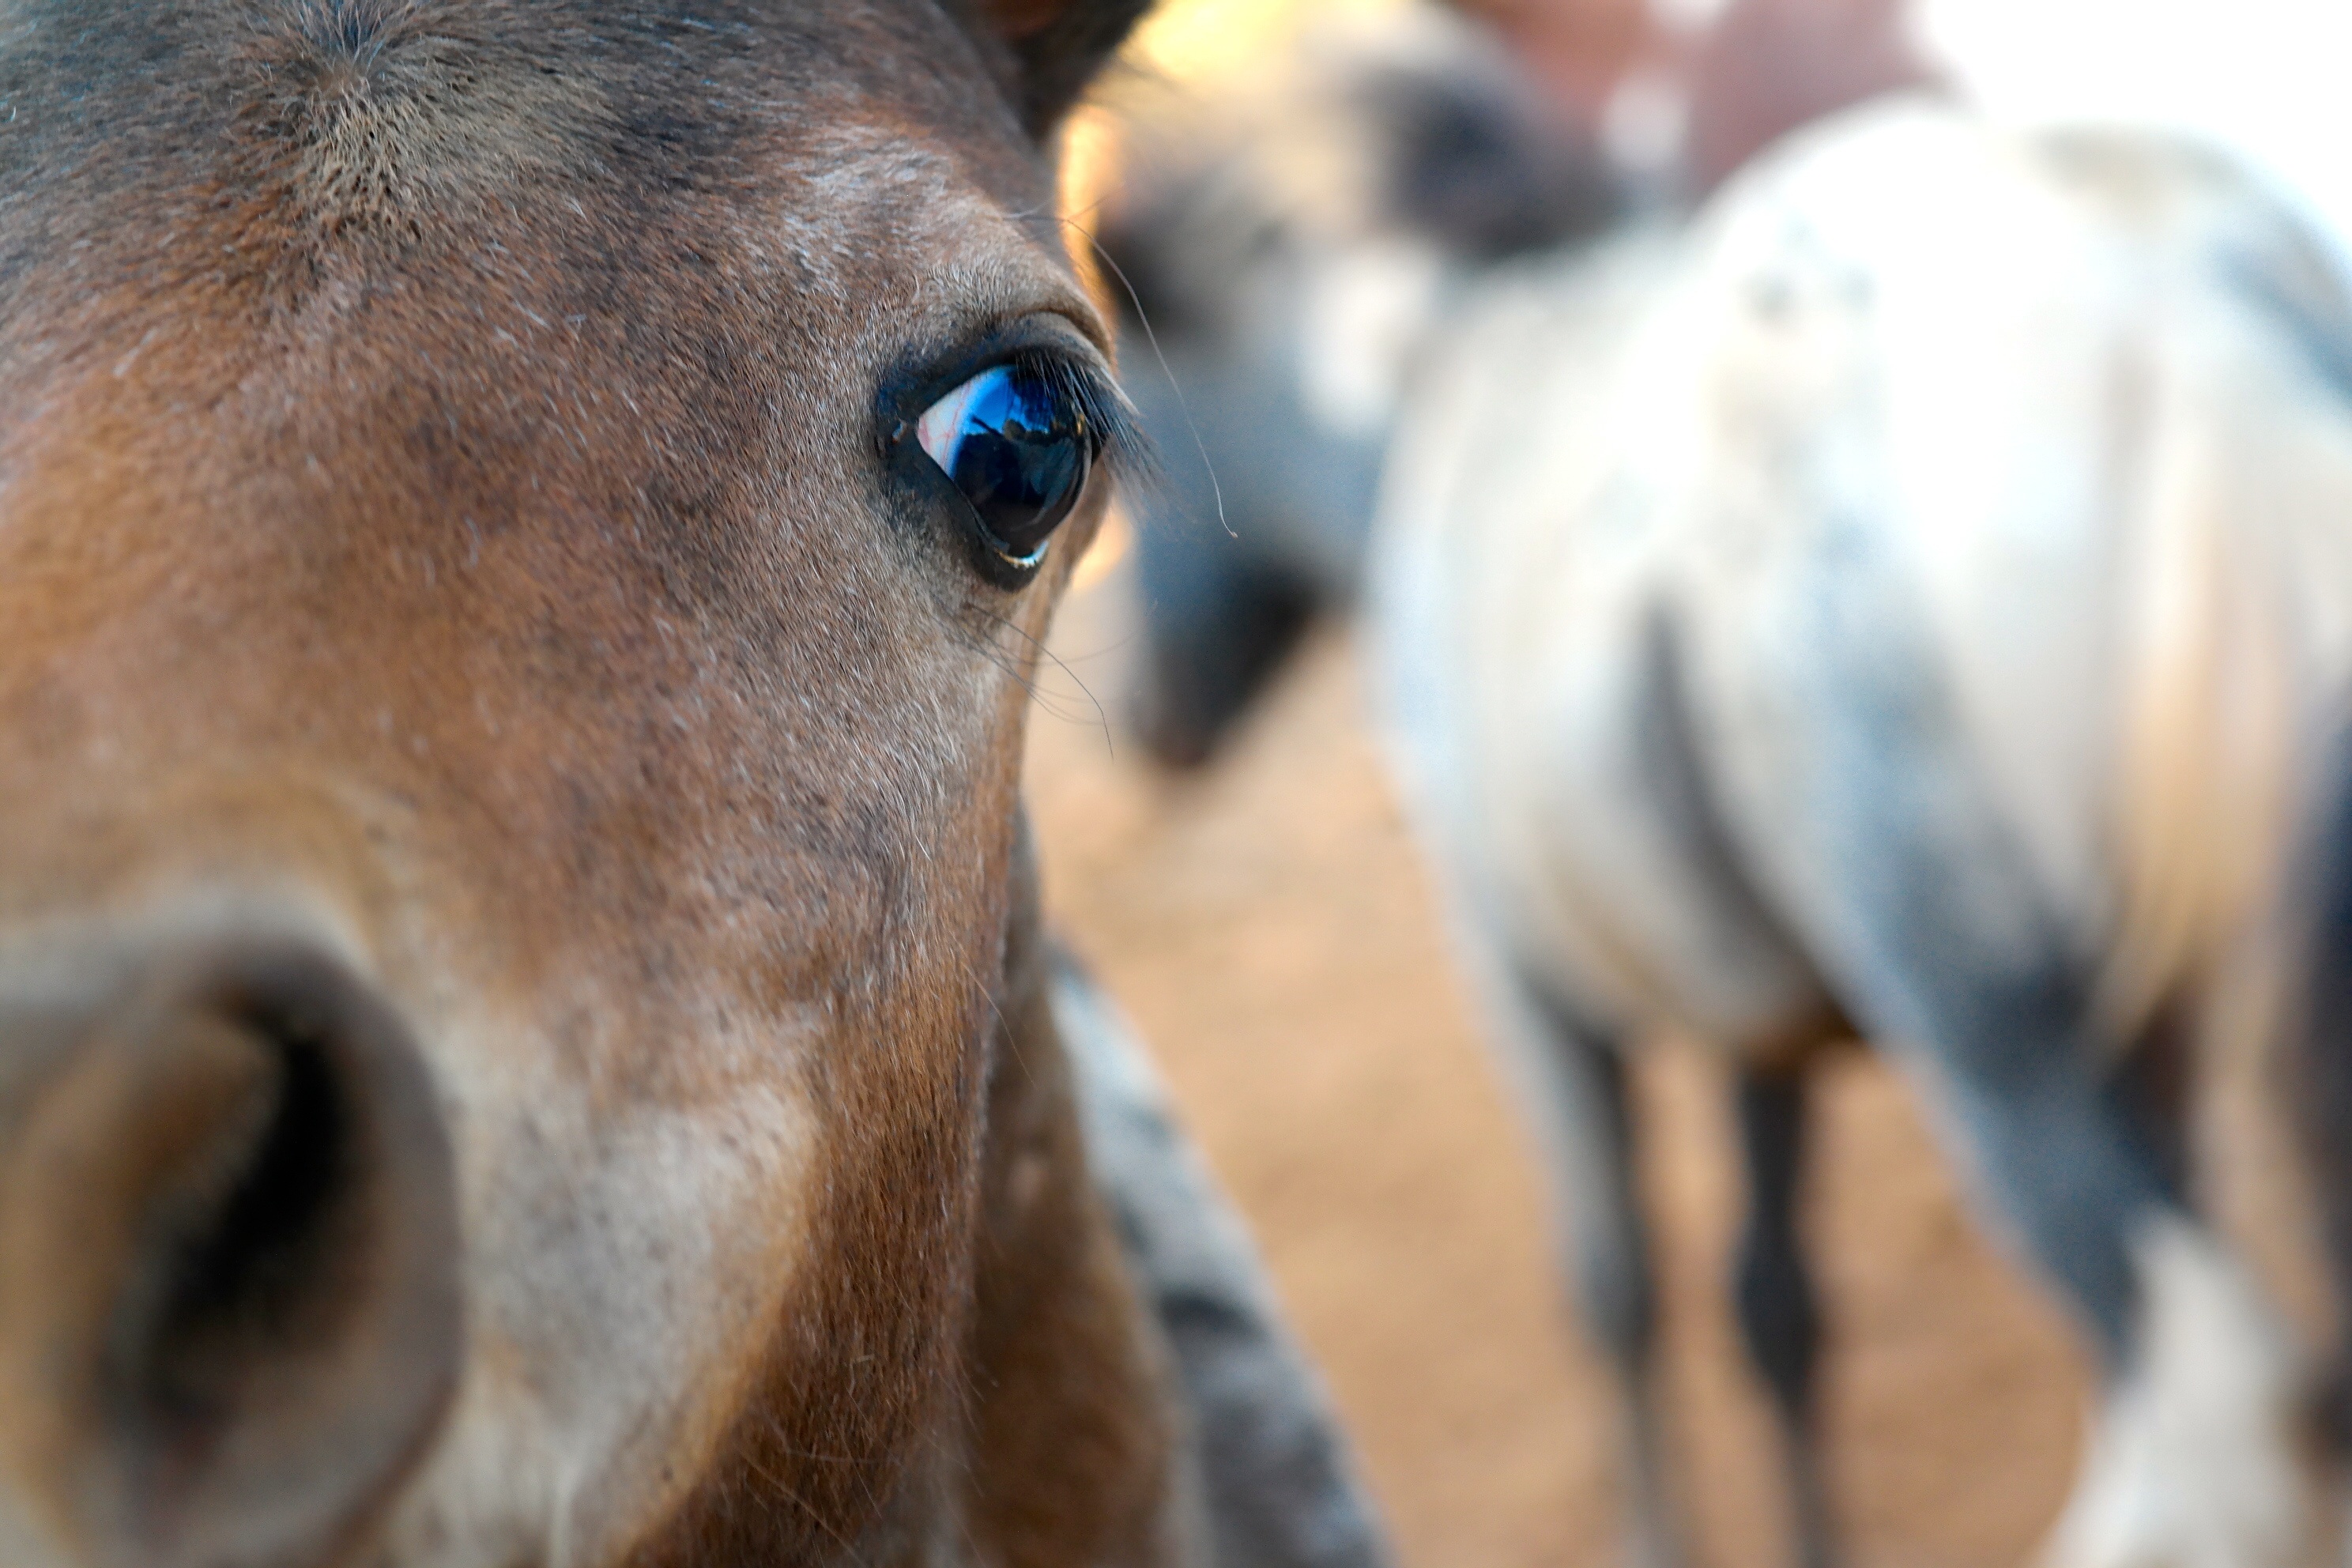
wildlife, horse, mammal, fauna, close up, head, vertebrate, mare, cattle like mammal, horse like mammal, mustang horse